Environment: real
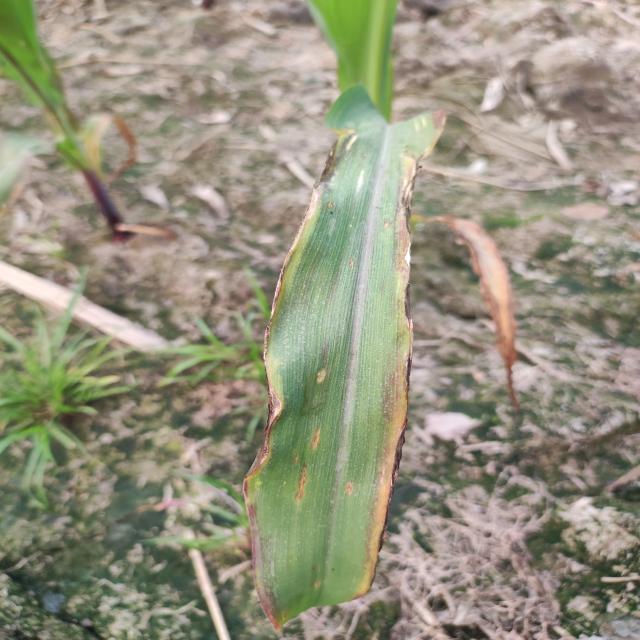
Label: phosphorus_deficiency